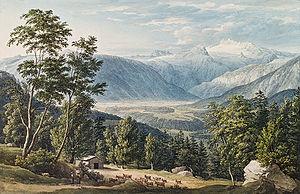
Jakob Gauermann est un peintre allemand.